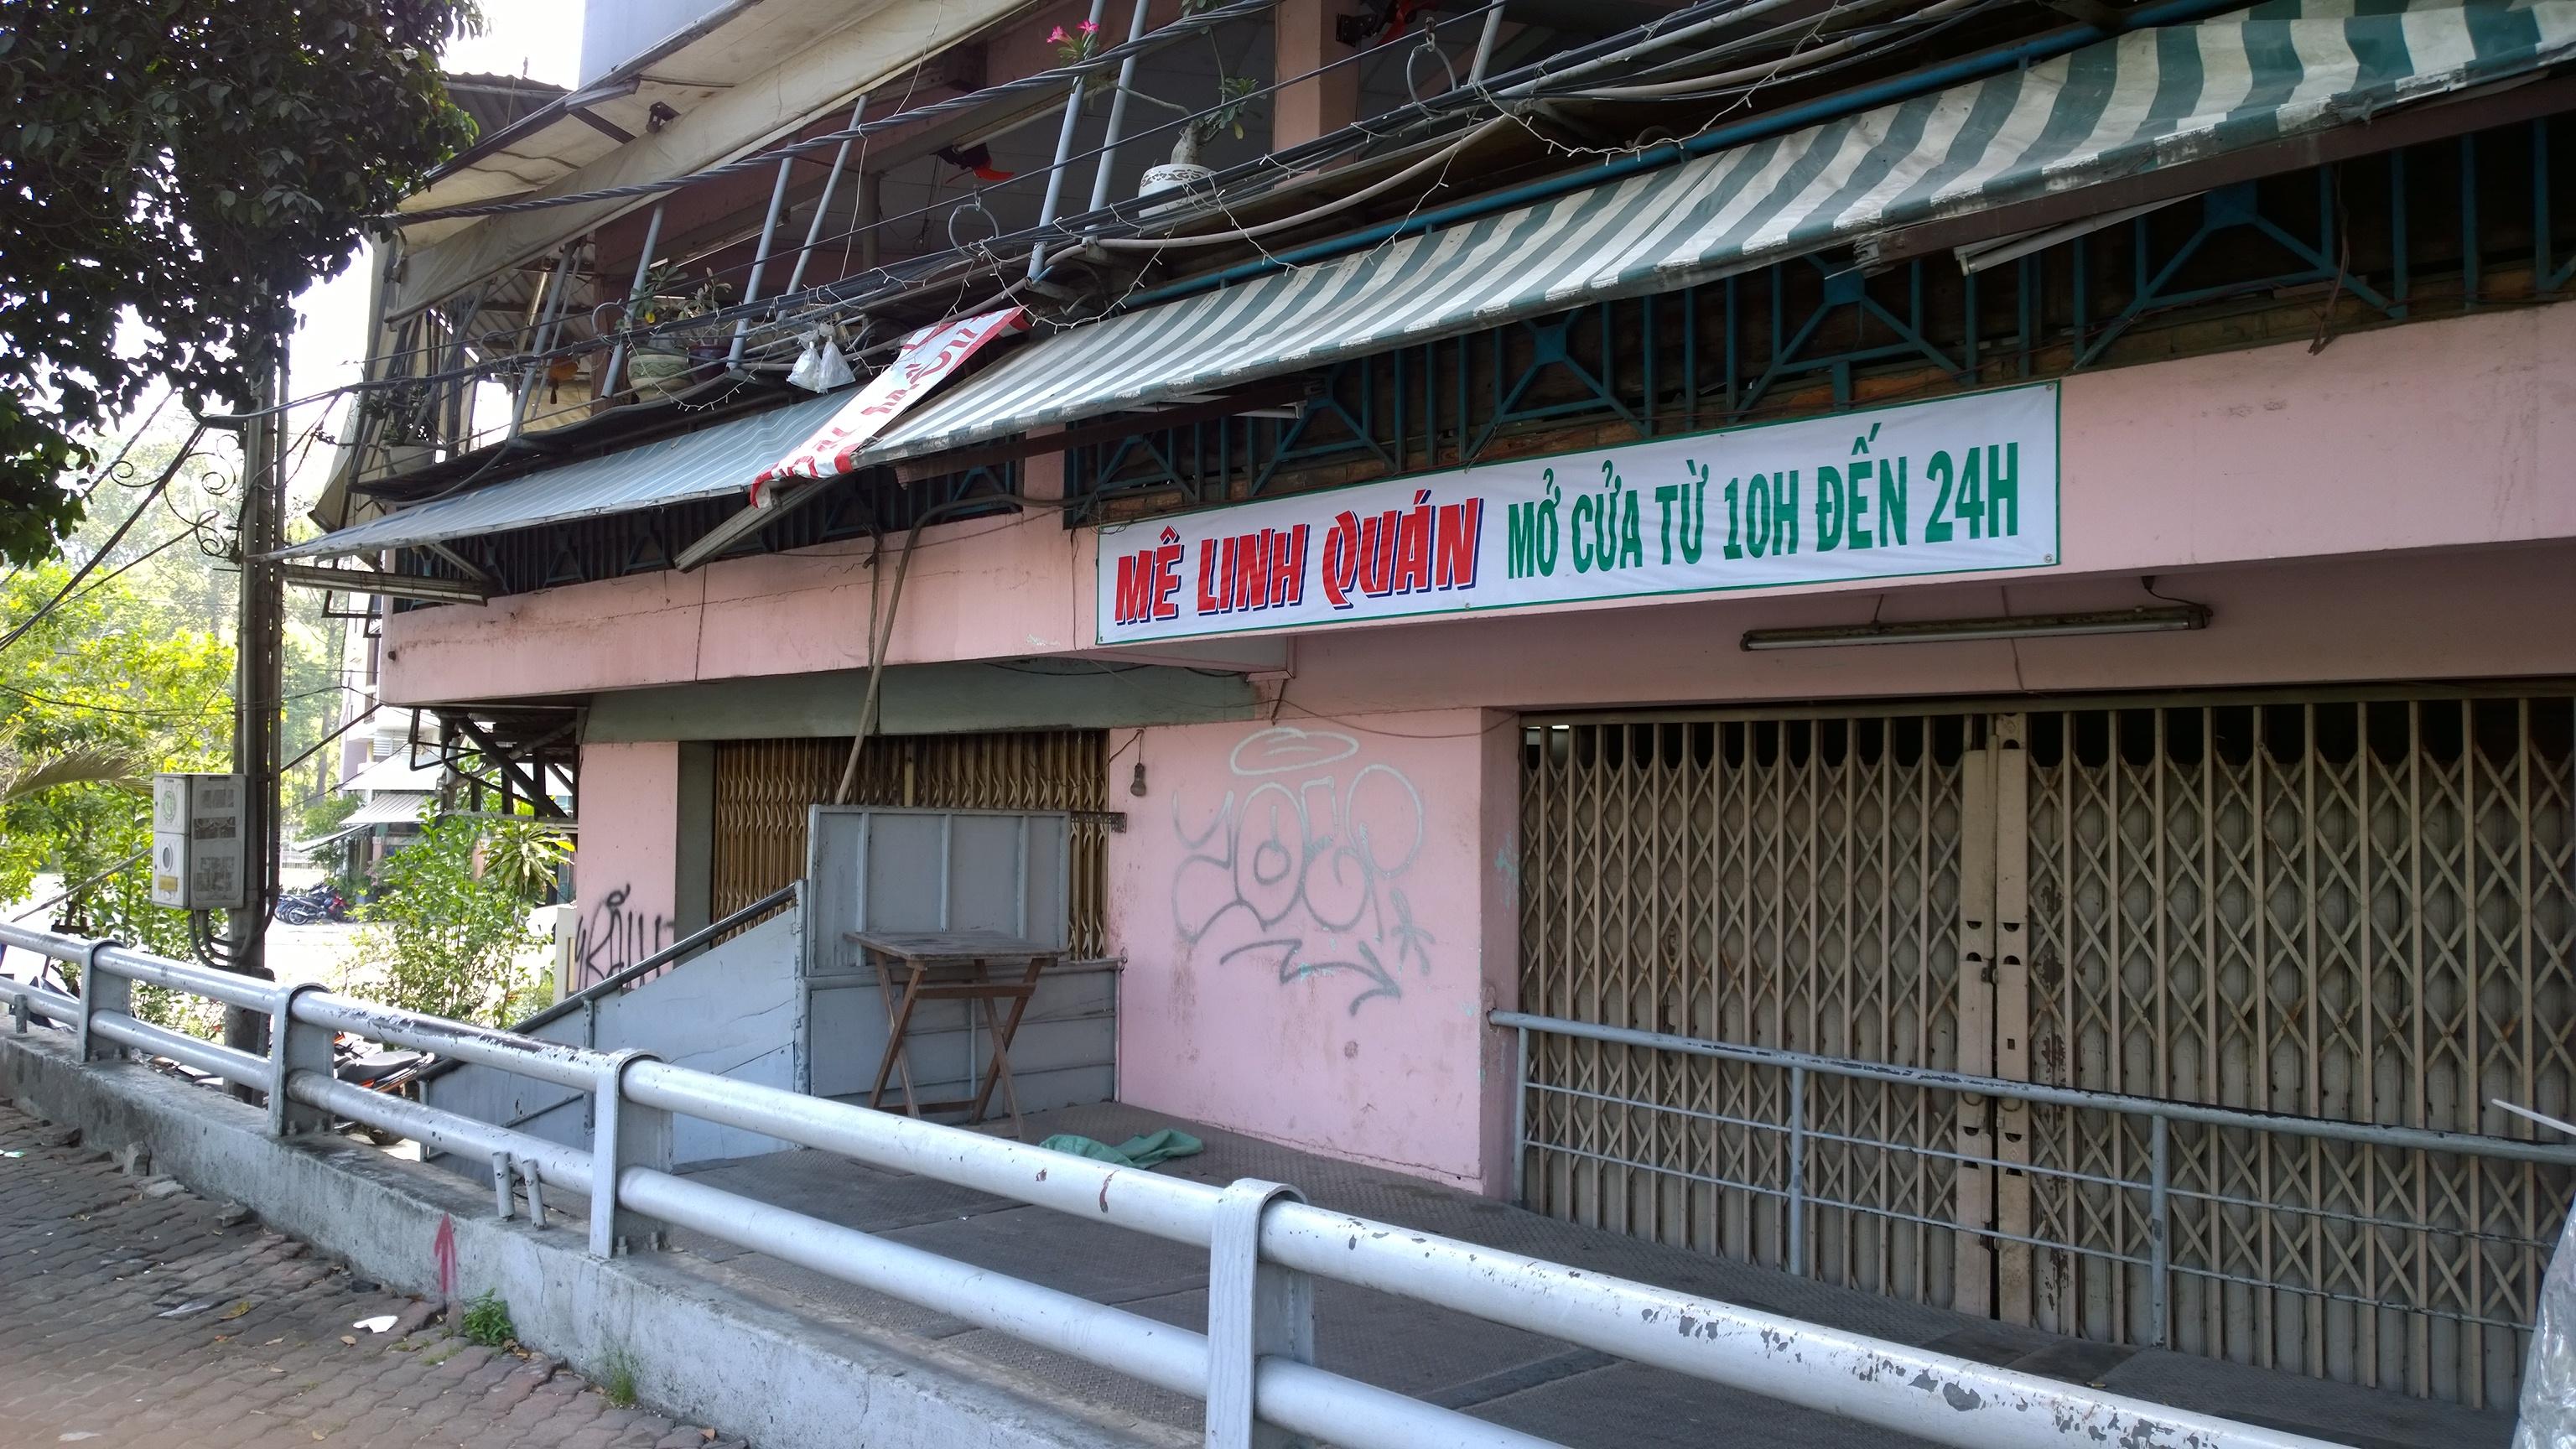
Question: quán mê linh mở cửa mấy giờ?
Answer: quán mở cửa lúc 10 h